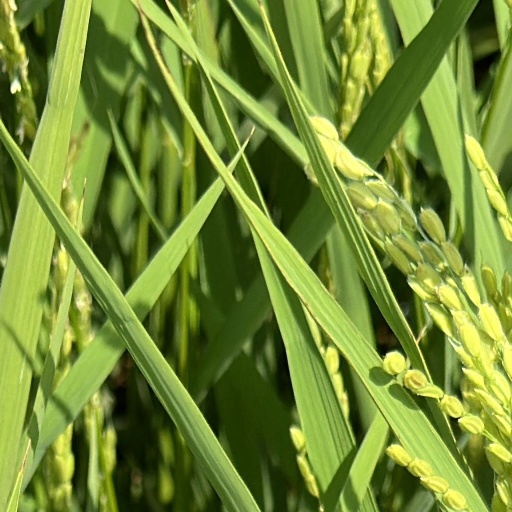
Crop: rice